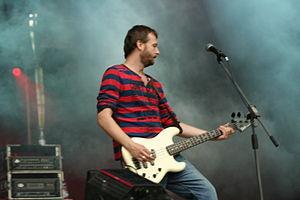
Dezerter est un groupe de punk rock polonais, originaire de Varsovie. Formé en 1981 sous le nom SS-20, le groupe doit changer de nom à la suite d'une réaction des autorités communistes.